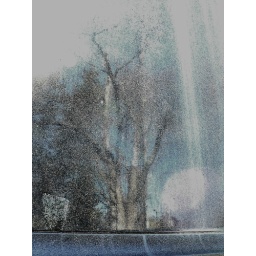
a tree reflection in the Whitney monument